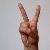
The image shows a hand gesture representing the letter 'V' in Indian Sign Language.